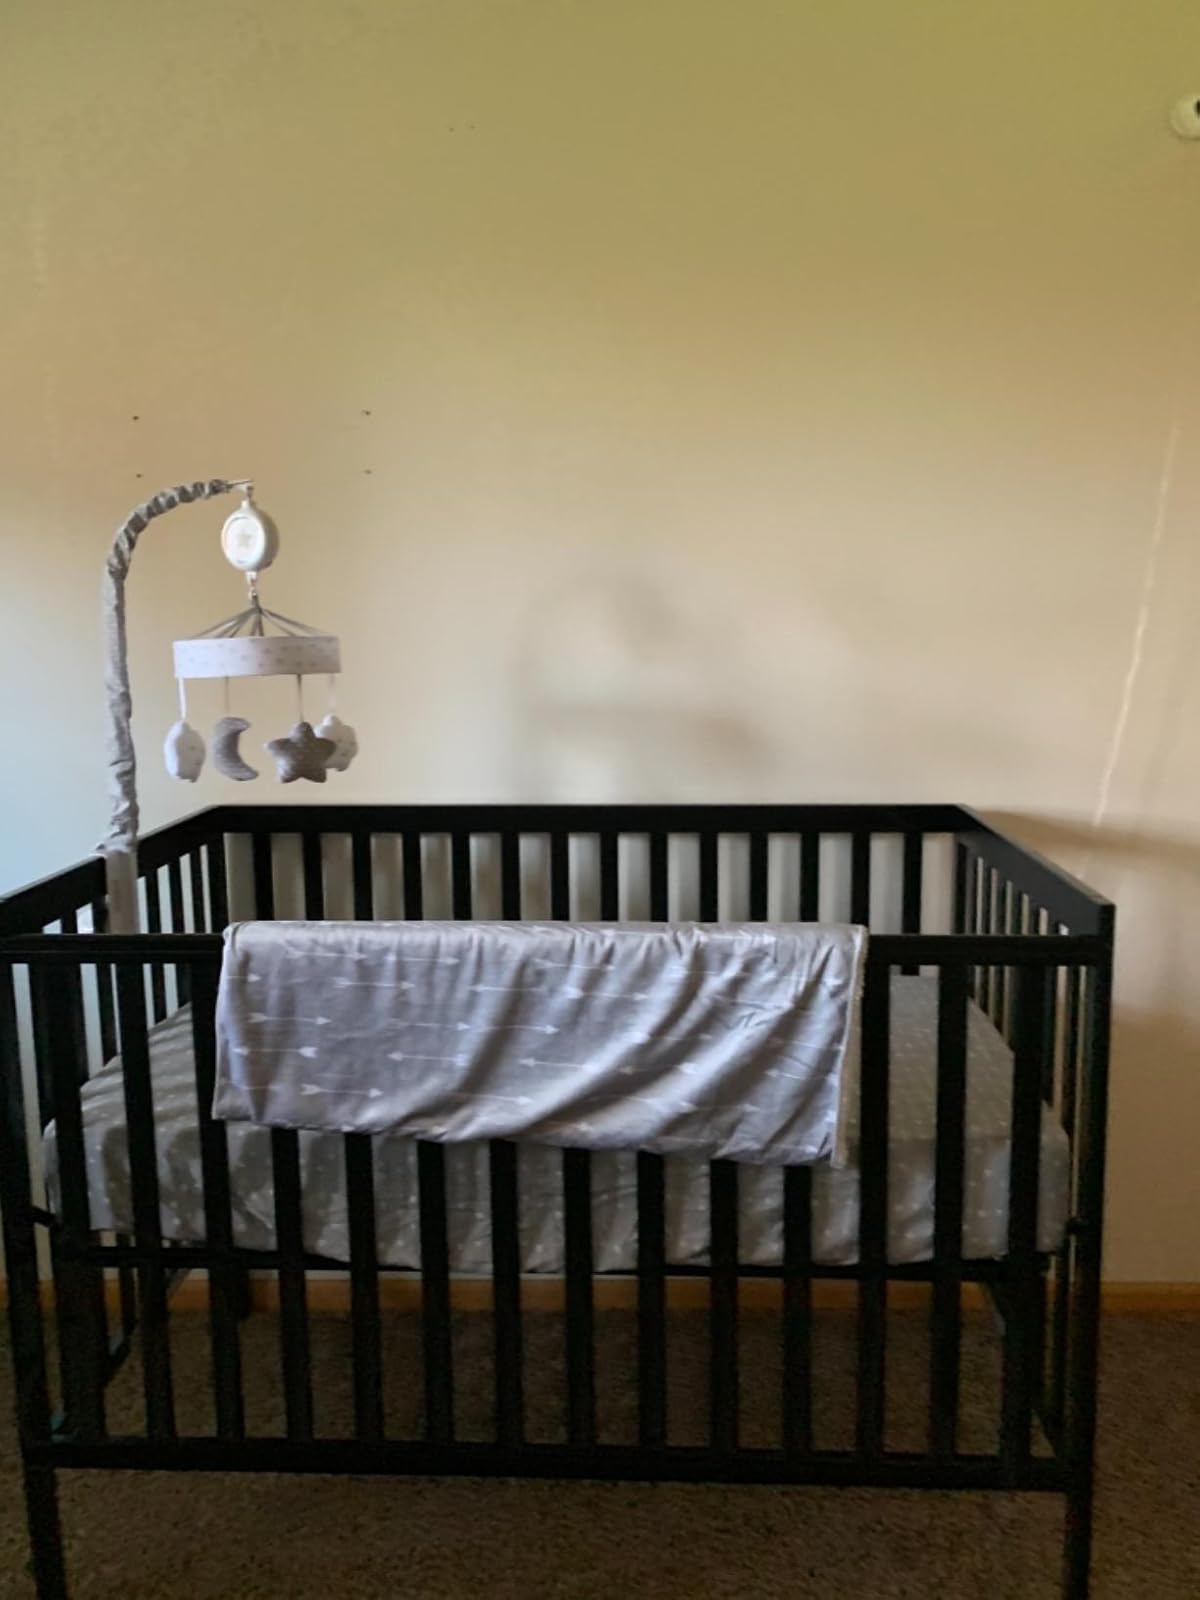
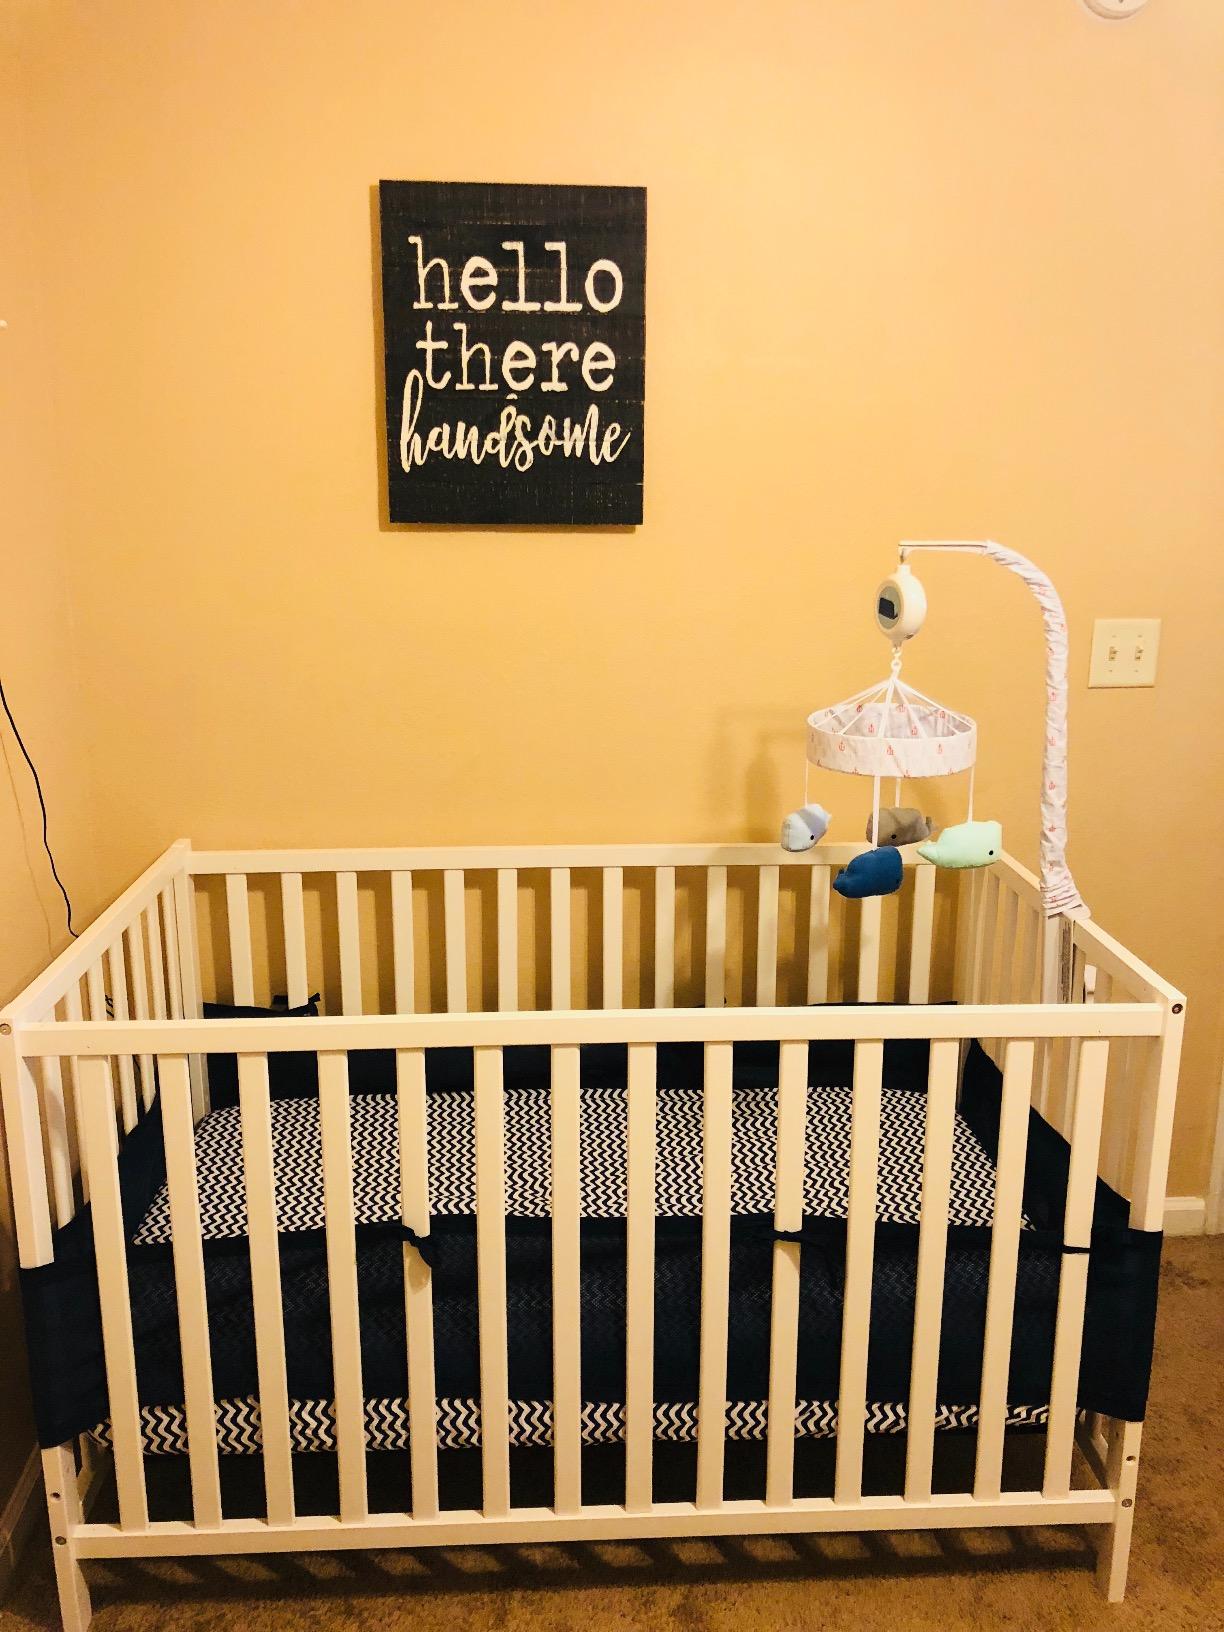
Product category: products_crib
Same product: no